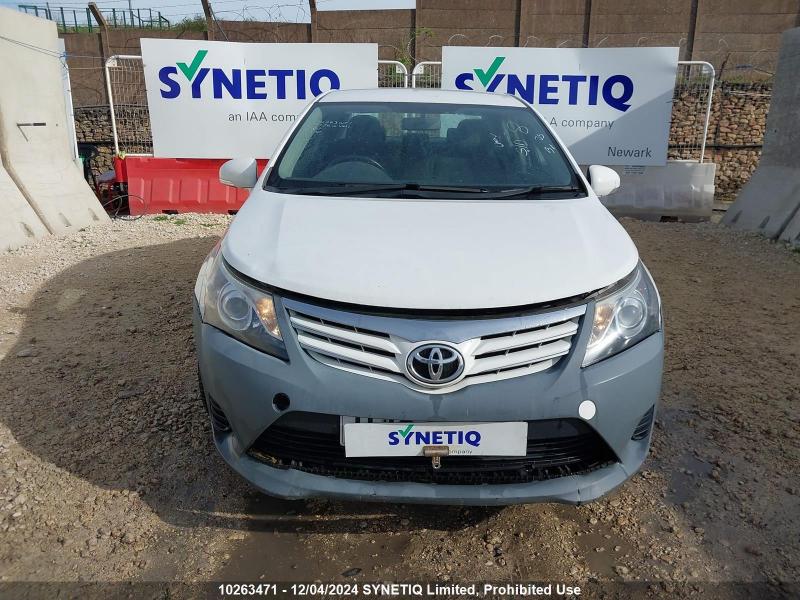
Aucun dommage détecté.
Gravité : aucun